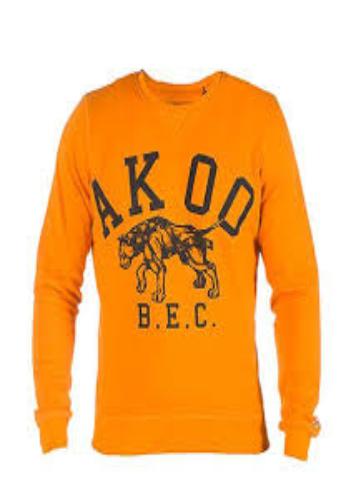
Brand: AKOO
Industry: Clothes